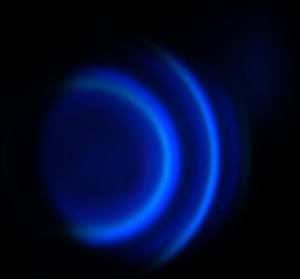
En optique physique, l’ordre d'interférence est un nombre réel défini comme le quotient de la différence de marche par la longueur d'onde. En particulier, aux points de maximum d'intensité, ce nombre est un entier, et aux points de minimum d'intensité, c'est un semi-entier. L'ordre d'interférence permet ainsi de désigner le numéro d'une frange dans une figure d'interférence.